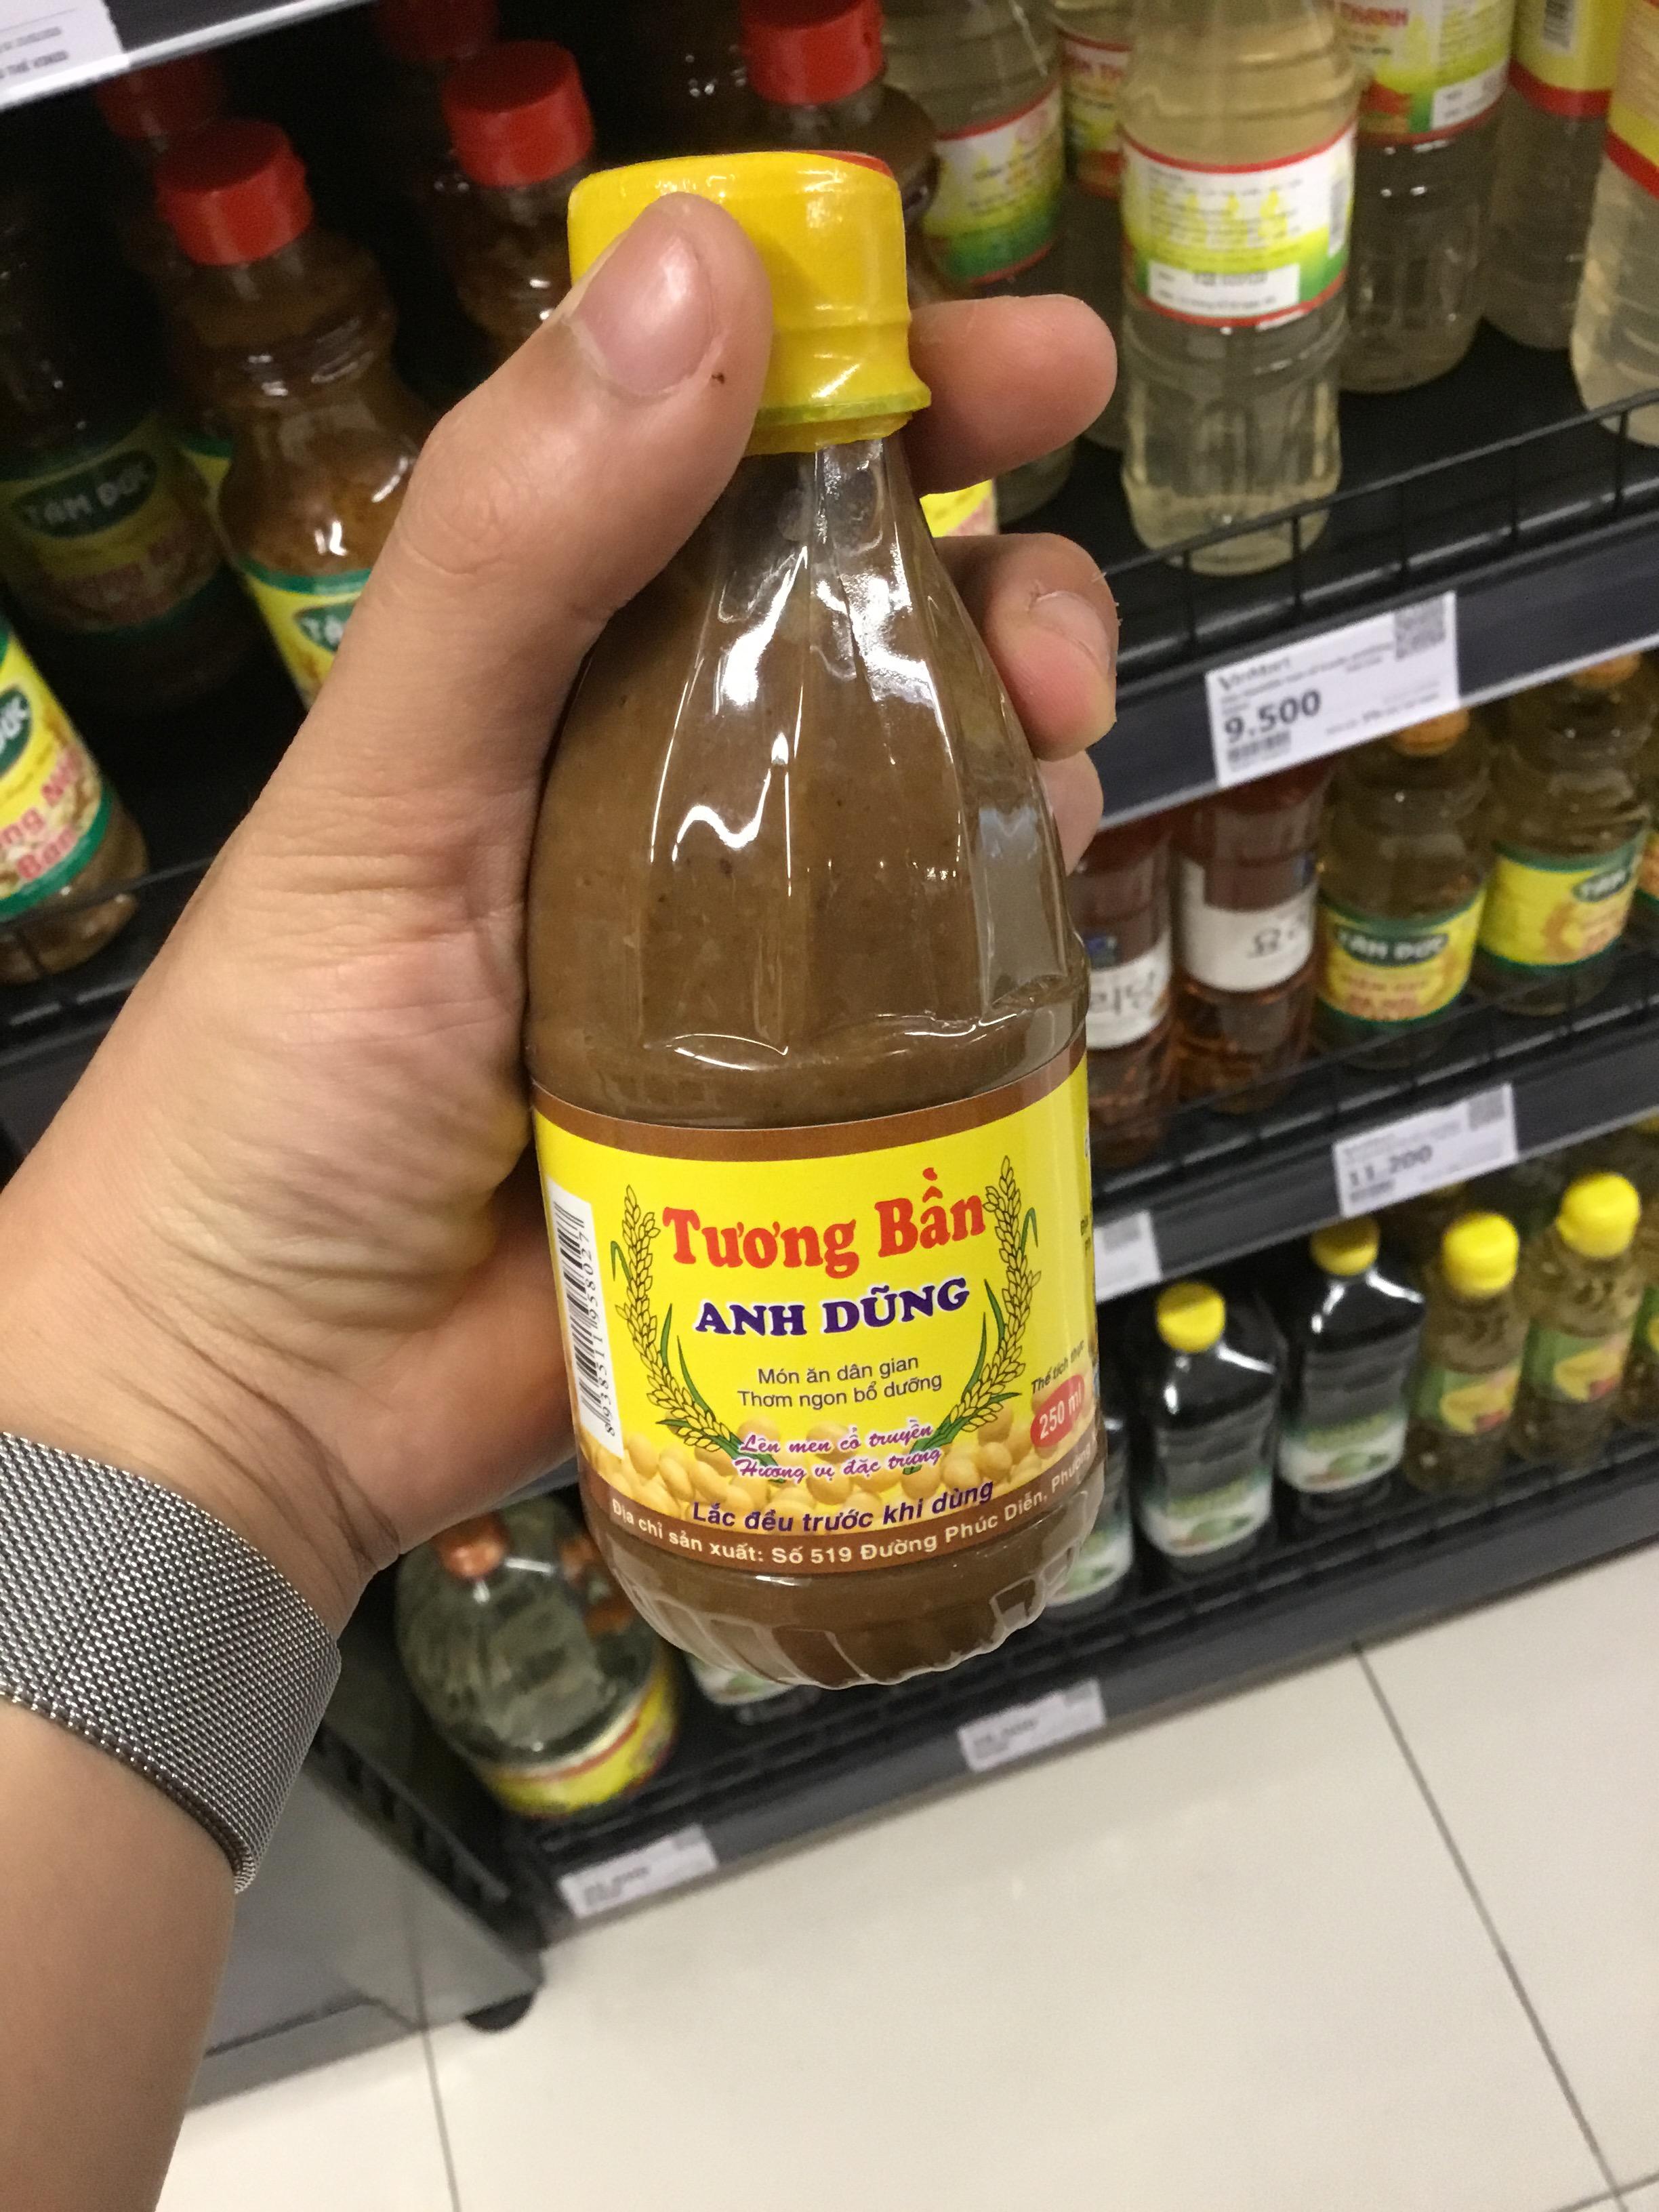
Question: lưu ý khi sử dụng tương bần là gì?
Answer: lắc đều trước khi dùng